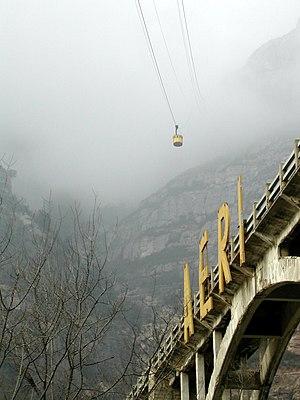
Téléphérique de Montserrat (Espagne).
Montserrat est un massif montagneux très important dans la représentation symbolique des Catalans. Situé à une soixantaine de kilomètres de Barcelone en Catalogne, ce massif isolé est partagé entre les comarques de Bages, Anoia et du Baix Llobregat et abrite en son sein une abbaye bénédictine de Santa Maria de Montserrat consacrée à la vierge de Montserrat.